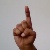
The image shows a hand gesture representing the letter 'D' in Indian Sign Language.